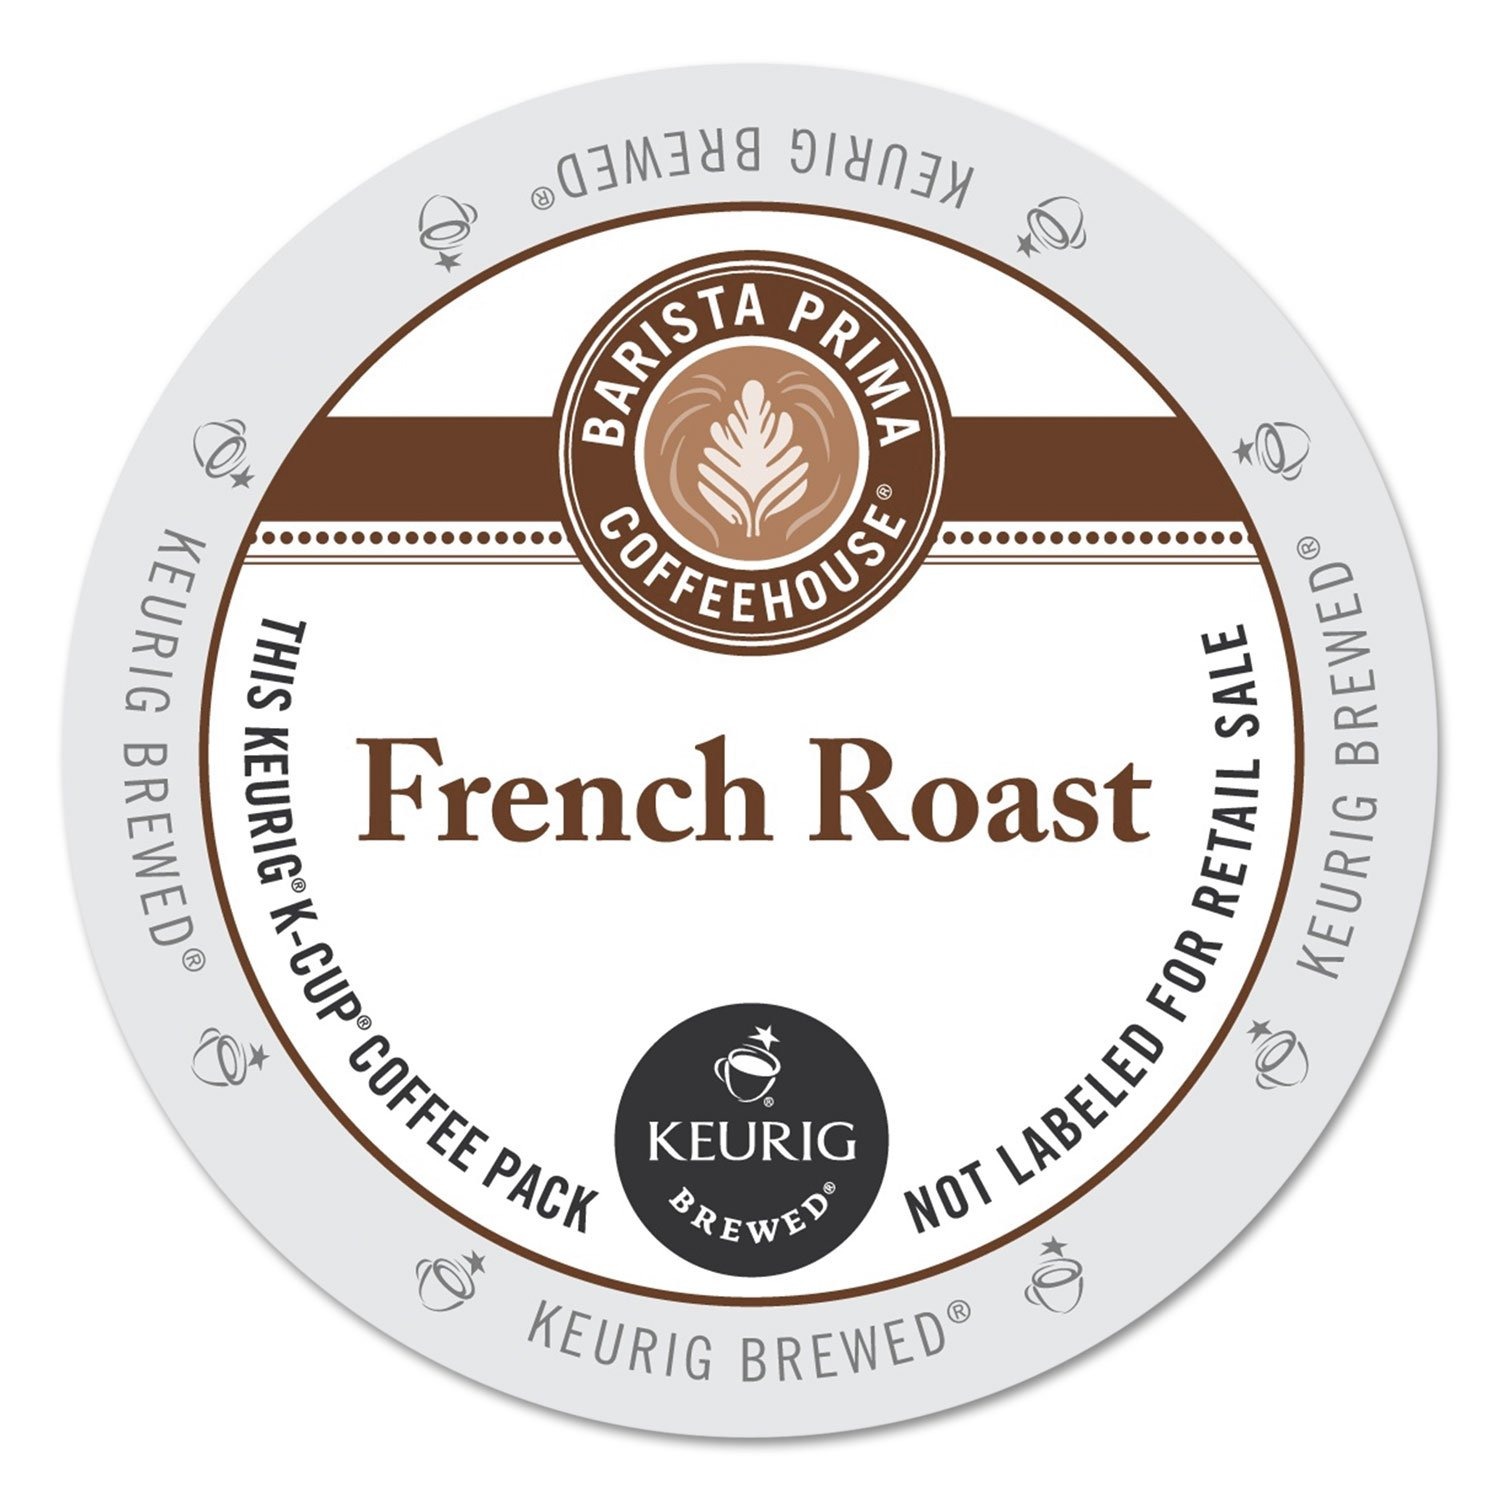
Item Name: Barista Prima Coffeehouse, French Roast K-Cup Portion Pack for Keurig Brewers, 24- Count
Bullet Point 1: 24 K- Cups, French Roast
Bullet Point 2: Made from the world's finest Arabica beans
Bullet Point 3: Intensely bold and gracefully bodied, full-flavored finish
Bullet Point 4: Perfect for use in Keurig machines and single cup brewers with K-cup compatibility
Value: 24.0
Unit: count

Price: 16.745